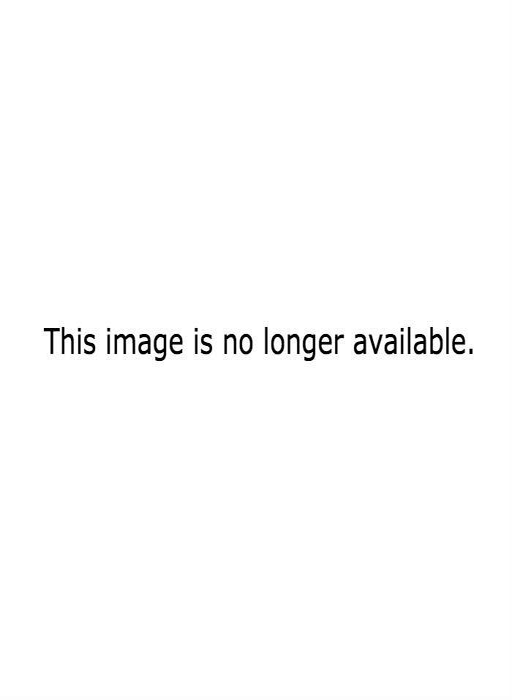
police outside the house believed to belong to page .